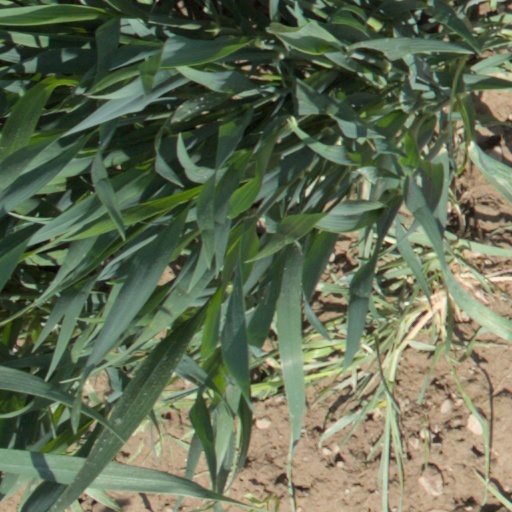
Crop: wheat